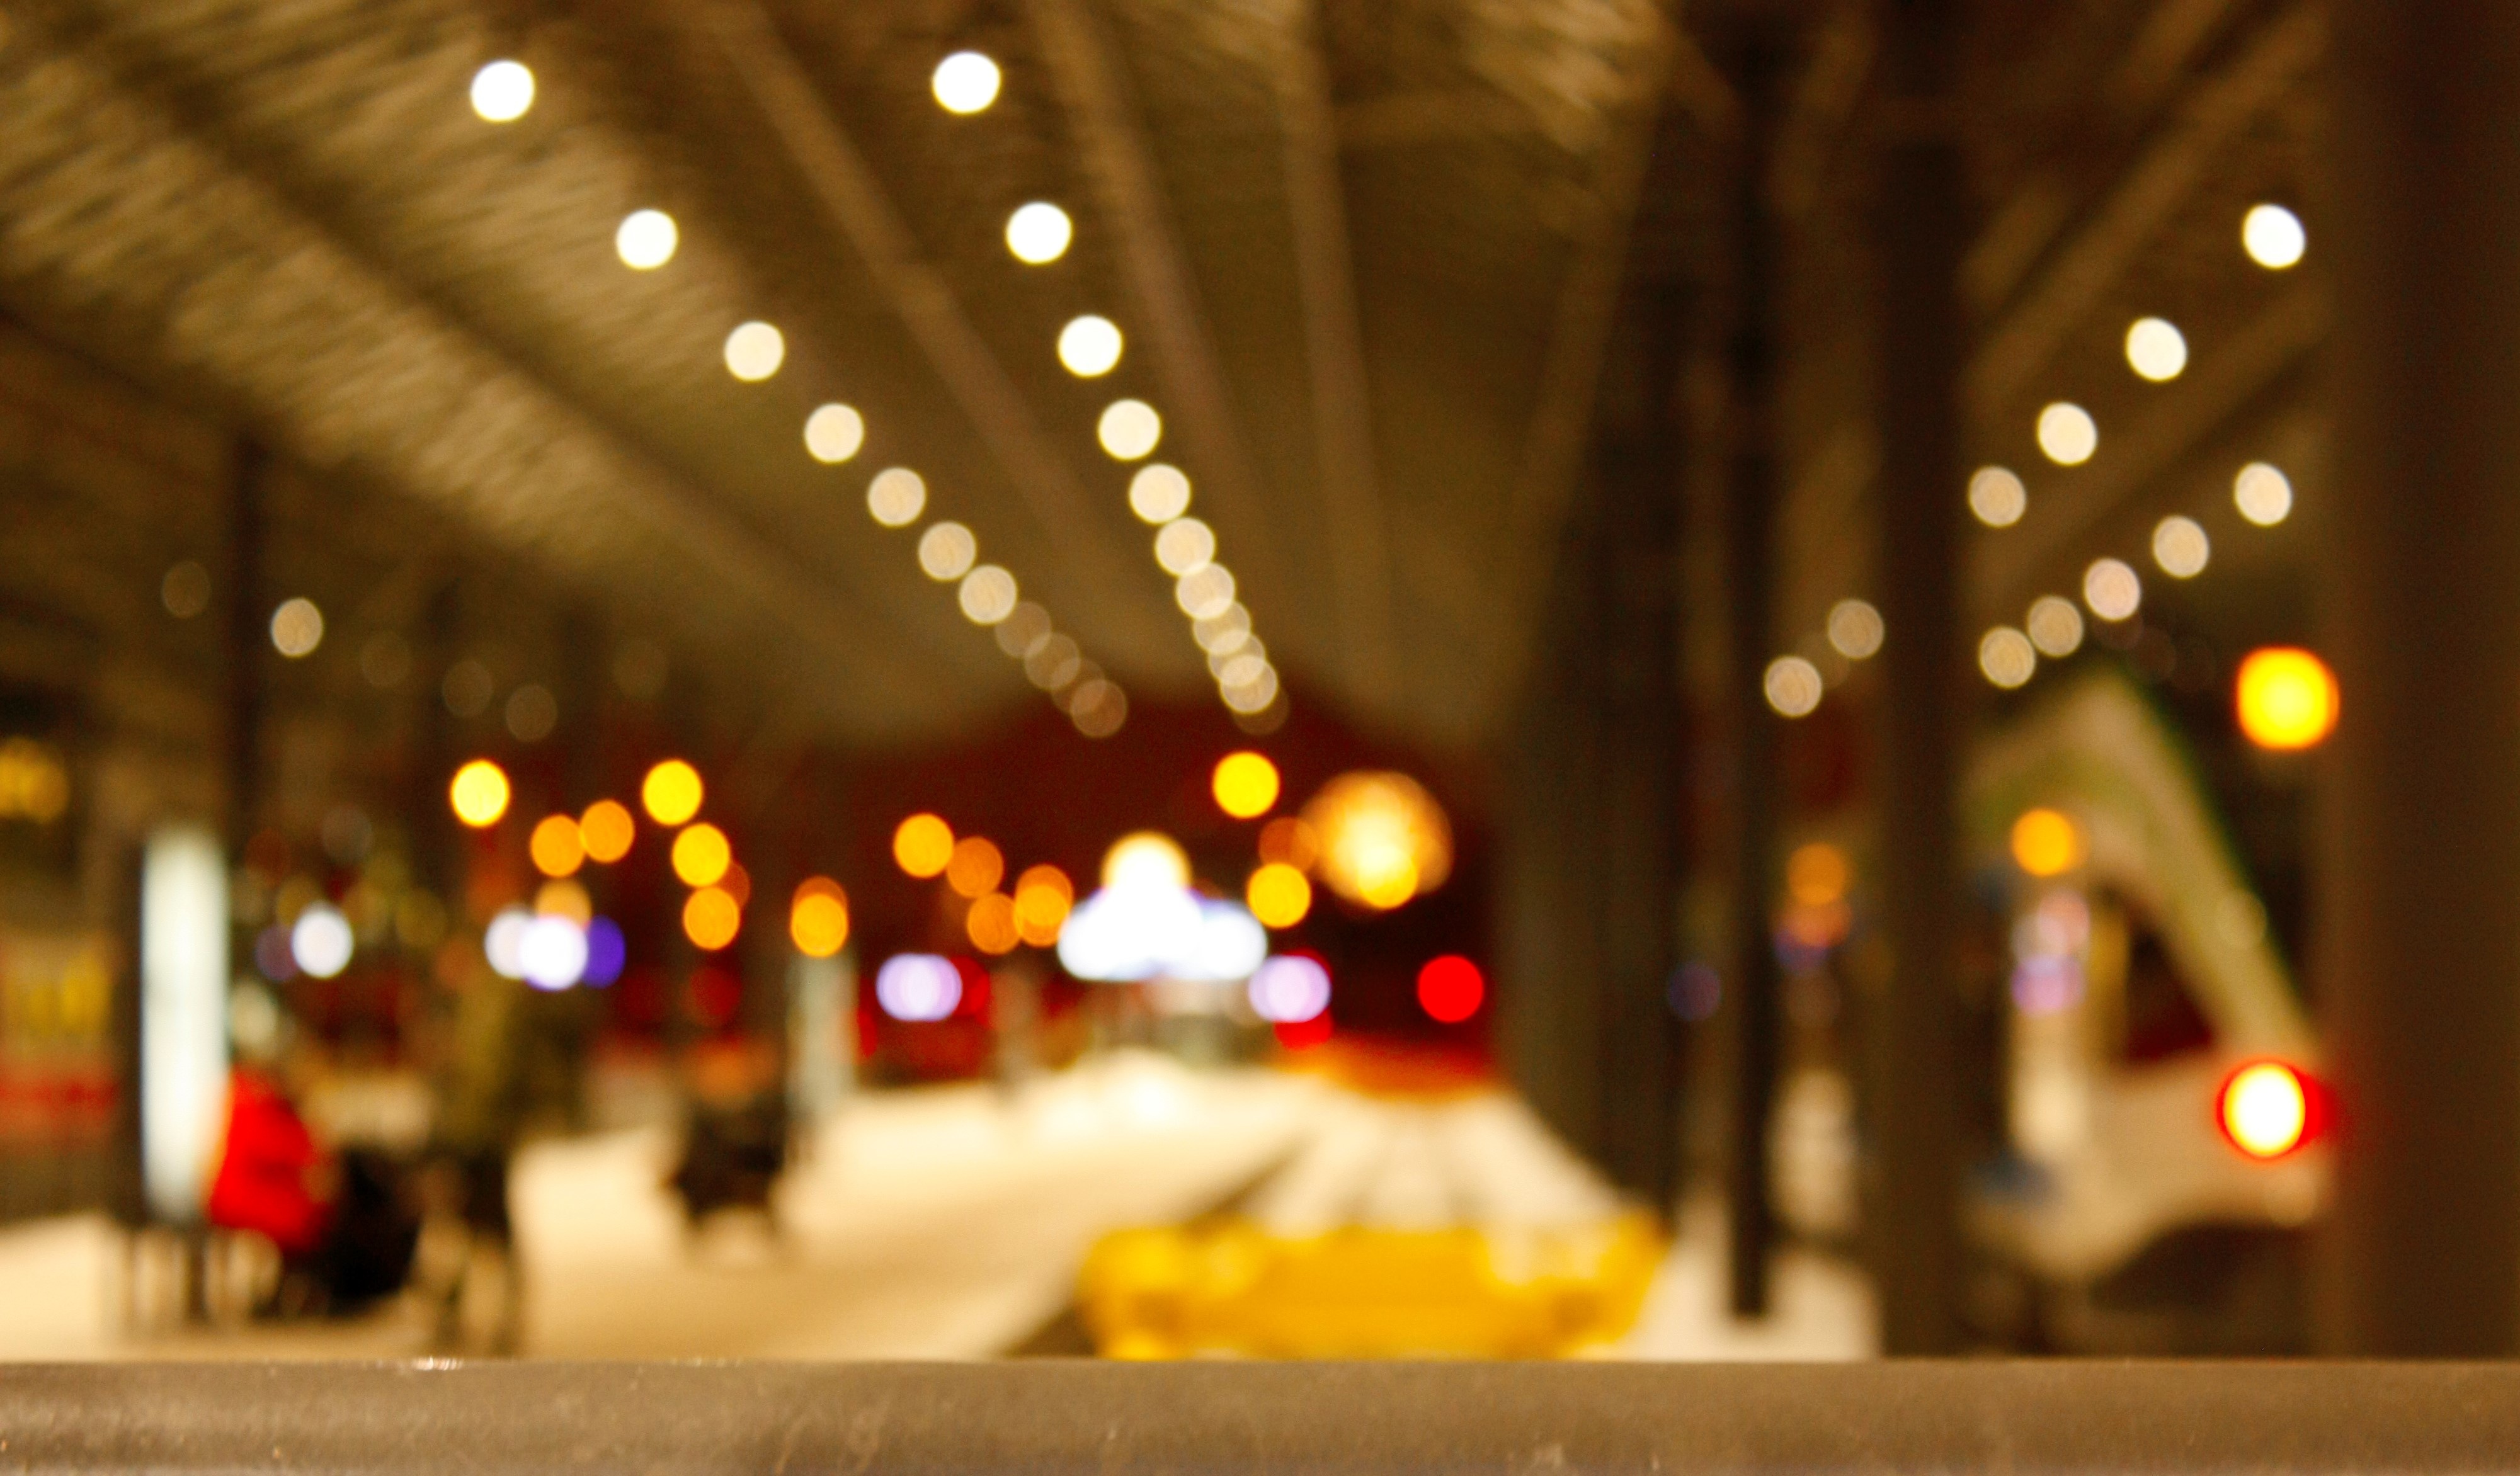
light, night, color, christmas, lighting